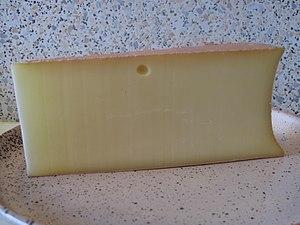
Fromage de vache ""Abondance"""